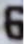
Number: 6